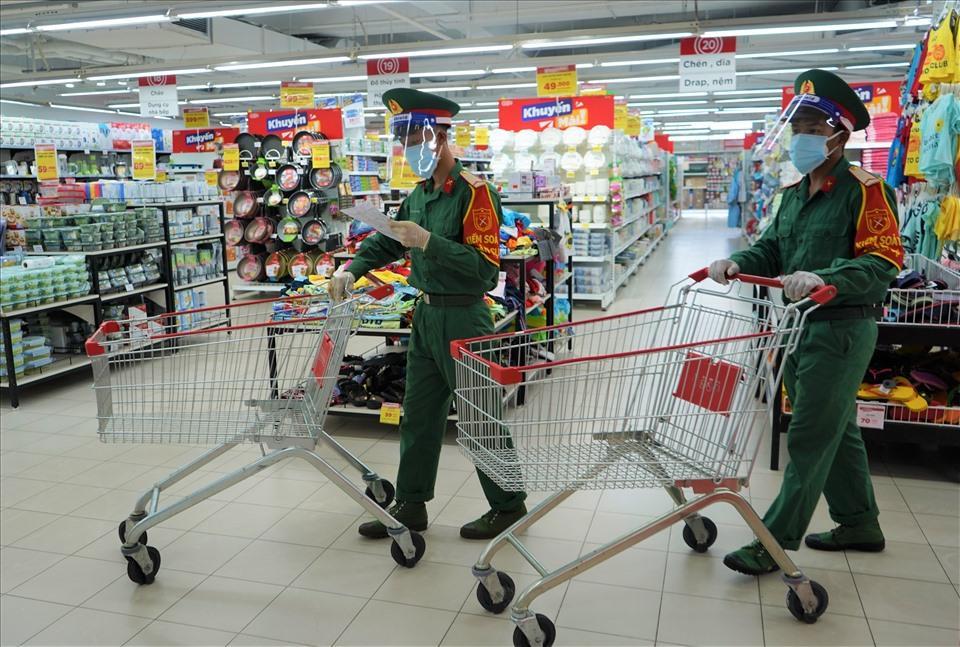
có hai đồng chí bộ đội đang đẩy những chiếc xe đẩy siêu thị